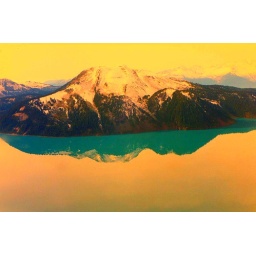
Reflections of a mountain in the lake